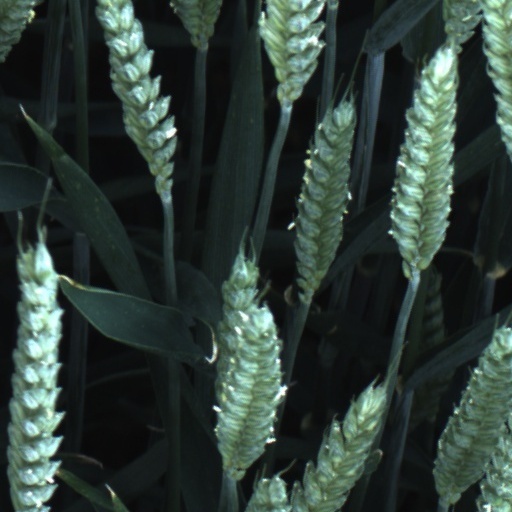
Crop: wheat